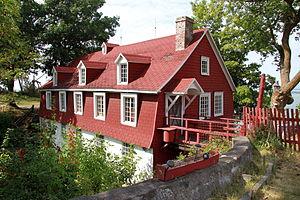
Beaumont est une municipalité de la municipalité régionale de comté de Bellechasse au Québec, située dans la région administrative de Chaudière-Appalaches. Elle aussi l’une des plus anciennes municipalités du Canada. C'est une petite municipalité qui se caractérise notamment par l'agriculture. Son économie est également marquée par ses petites entreprises au service des gens de la municipalité.
La Chaudière-Appalaches est une région administrative du Québec, située sur la rive sud du fleuve Saint-Laurent.